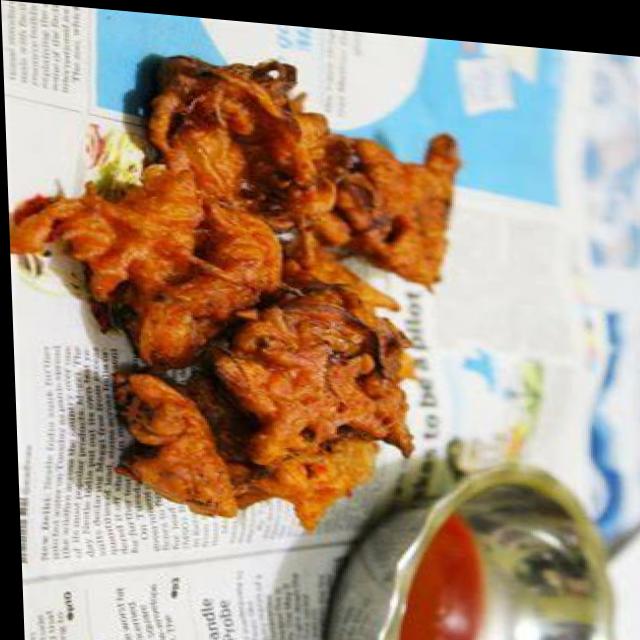
Dish: pakode